Takamatsu Station (Ishikawa)

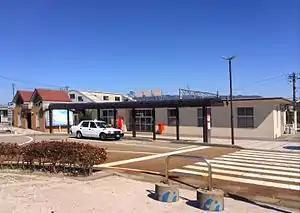
Takamatsu Station in March 2015

is a railway station on the Nanao Line in the city of Kahoku, Ishikawa Prefecture, Japan, operated by the West Japan Railway Company (JR West).